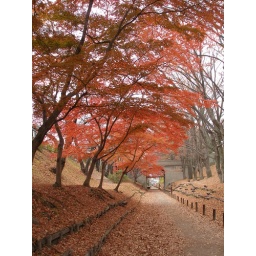
This is on the ground of Ueda Castle and is a tree lined walkway in fall color.